85°C Bakery Cafe

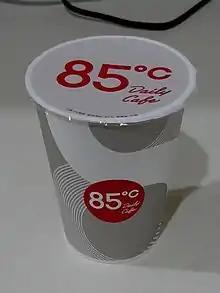
A small cup of ice coffee from 85°C Bakery Café.

85 °C Bakery Cafe, also brand-named 85 Cafe, 85 °C Daily Cafe, or 85 Degrees C, is a Taiwanese international chain of retailers selling coffee, tea, and cakes, as well as desserts, smoothies, fruit juices, souvenirs, and bakery products. It has 1000 retail shops worldwide. The chain's parent company (Gourmet Master Co. Ltd) is located in the Cayman Islands.